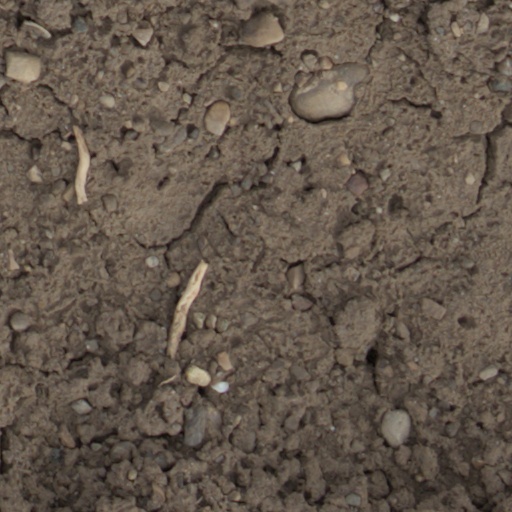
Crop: wheat